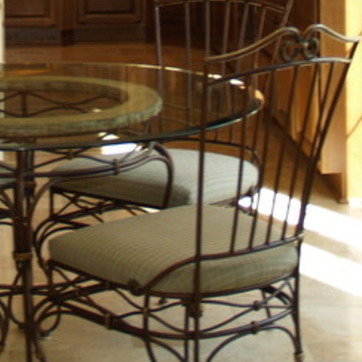
Material: fabric